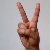
The image shows a hand gesture representing the letter 'V' in Indian Sign Language.